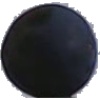
Label: blue_grape